Imperative programming

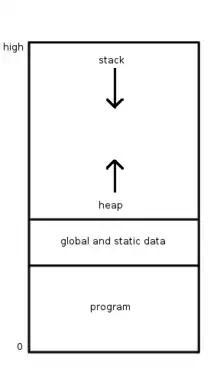
Computer memory map

"C" allows the programmer to control in which region of memory data is to be stored. "Global variables" and "static variables" require the fewest clock cycles to store. The stack is automatically used for the standard variable declarations. Heap memory is returned to a pointer variable from the codice_1 function.